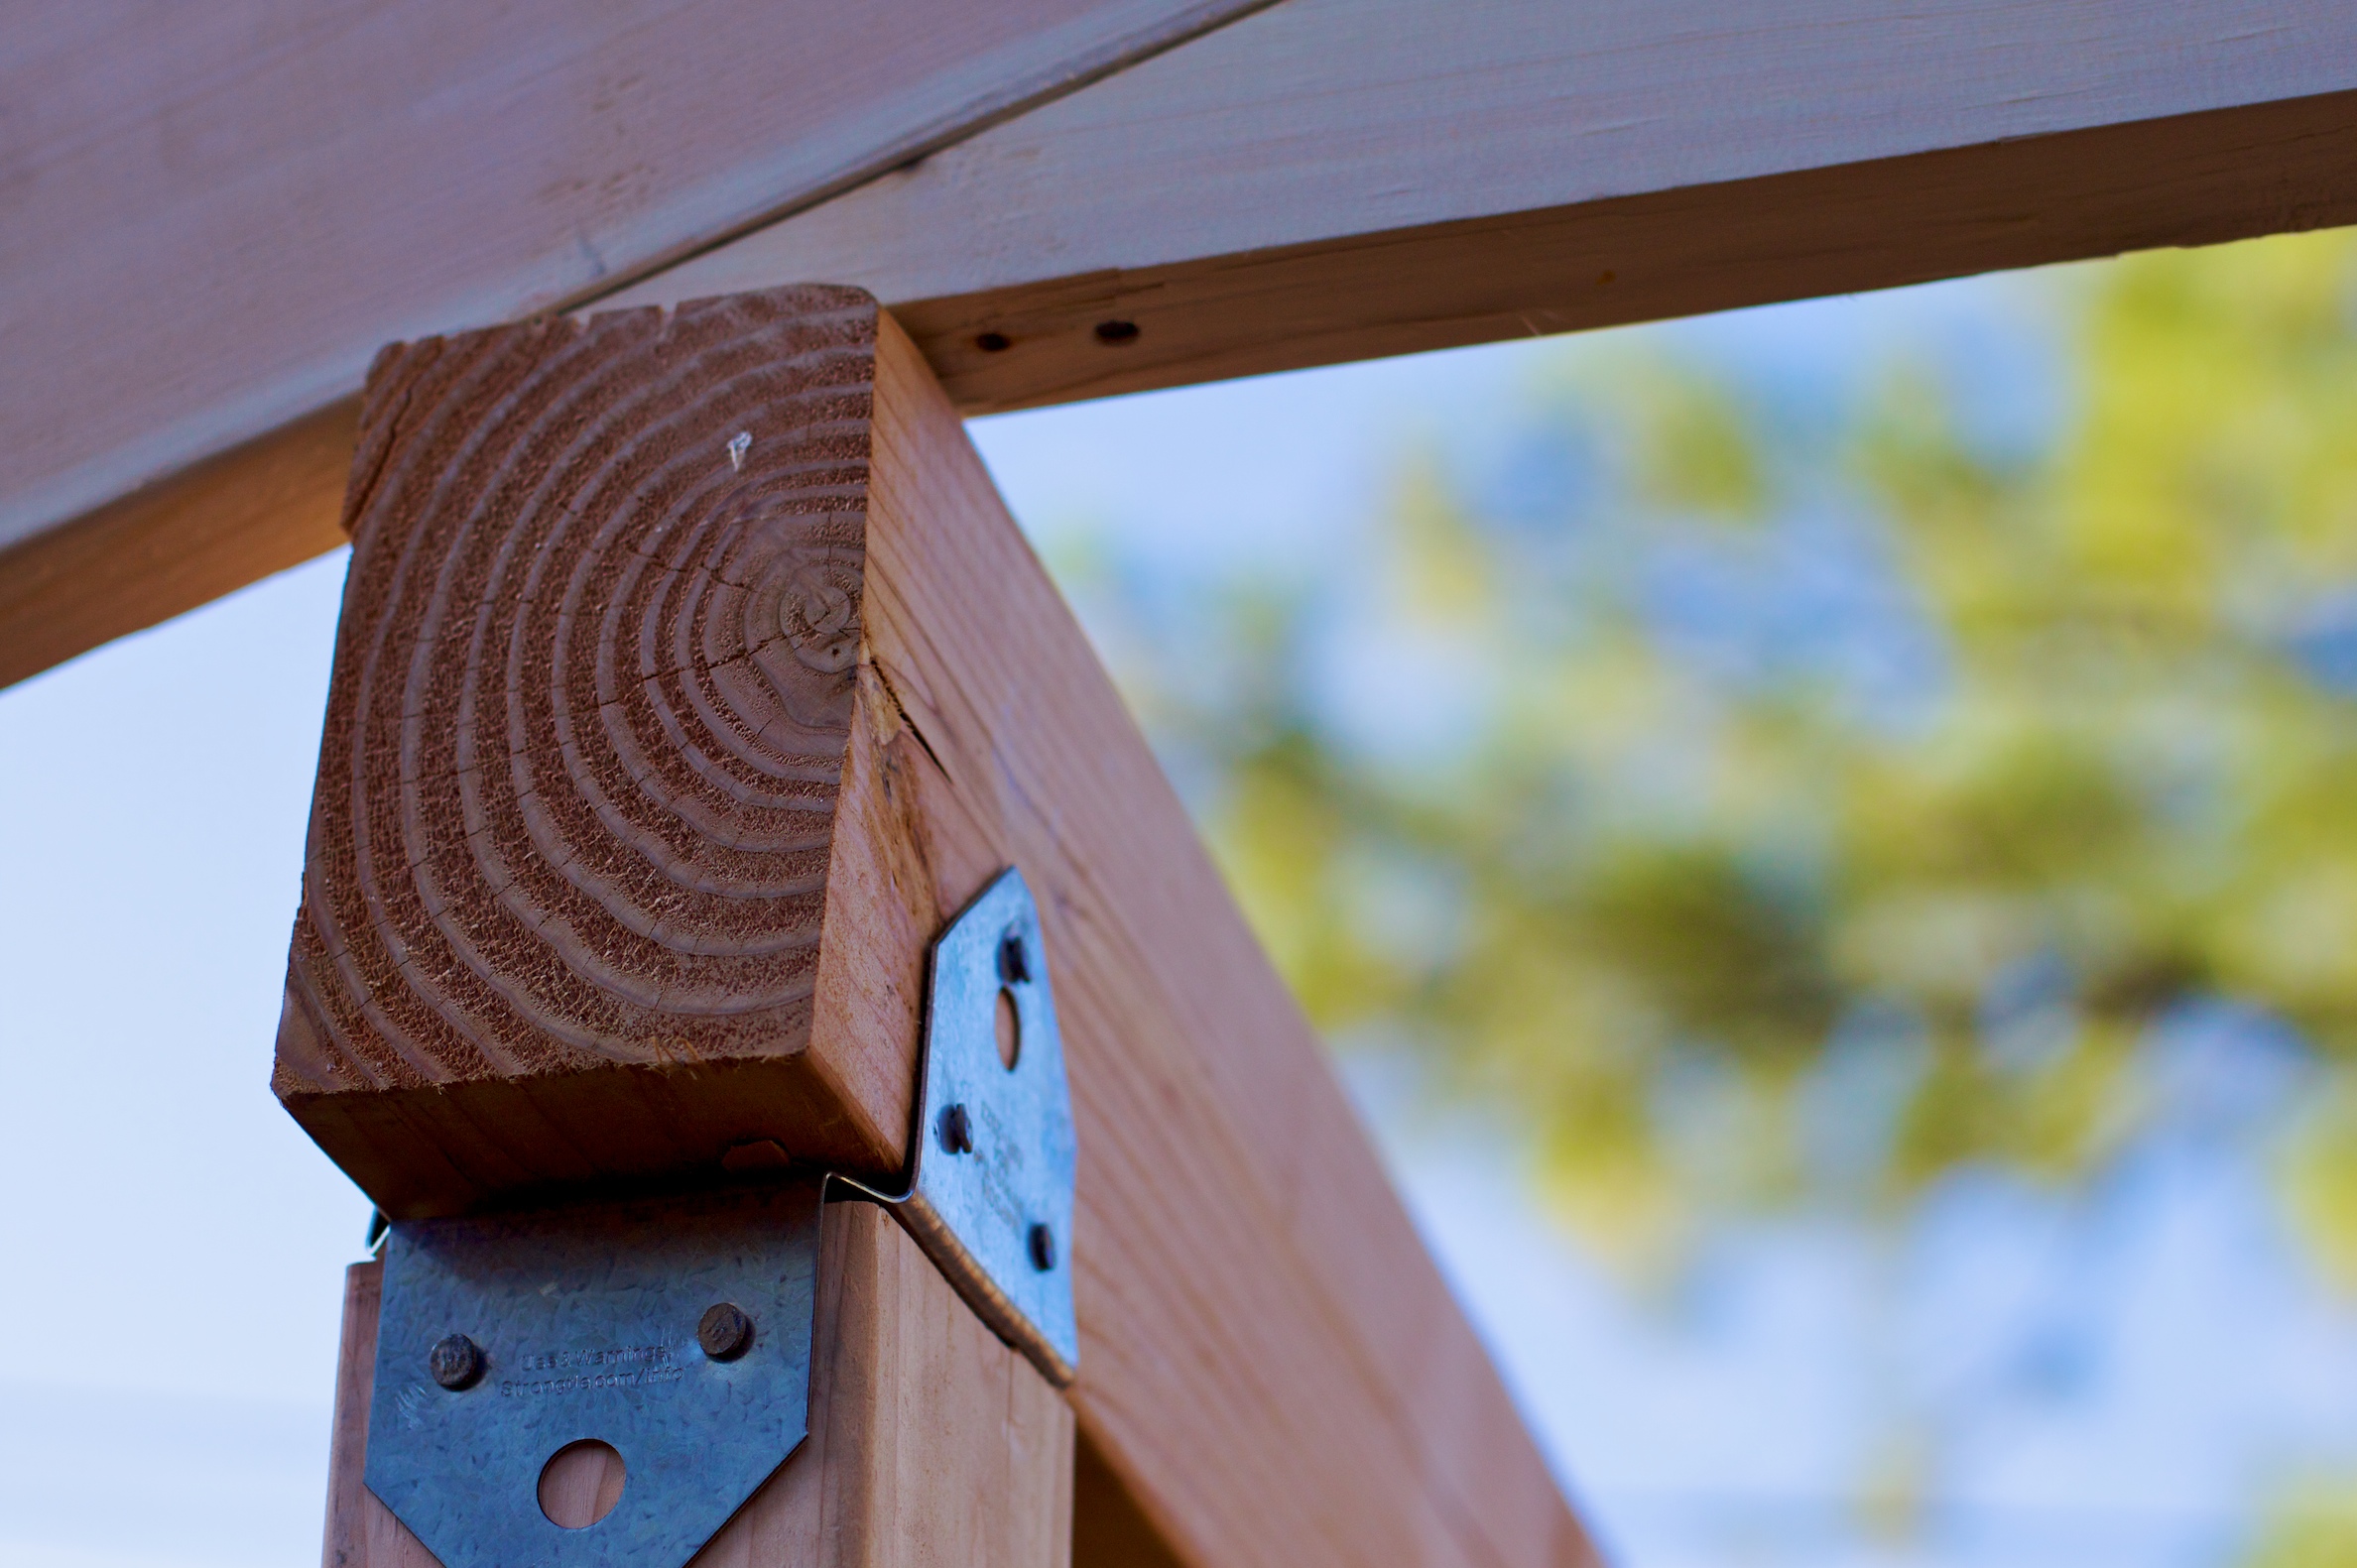
wing, wood, color, blue, lighting, shape, man made object